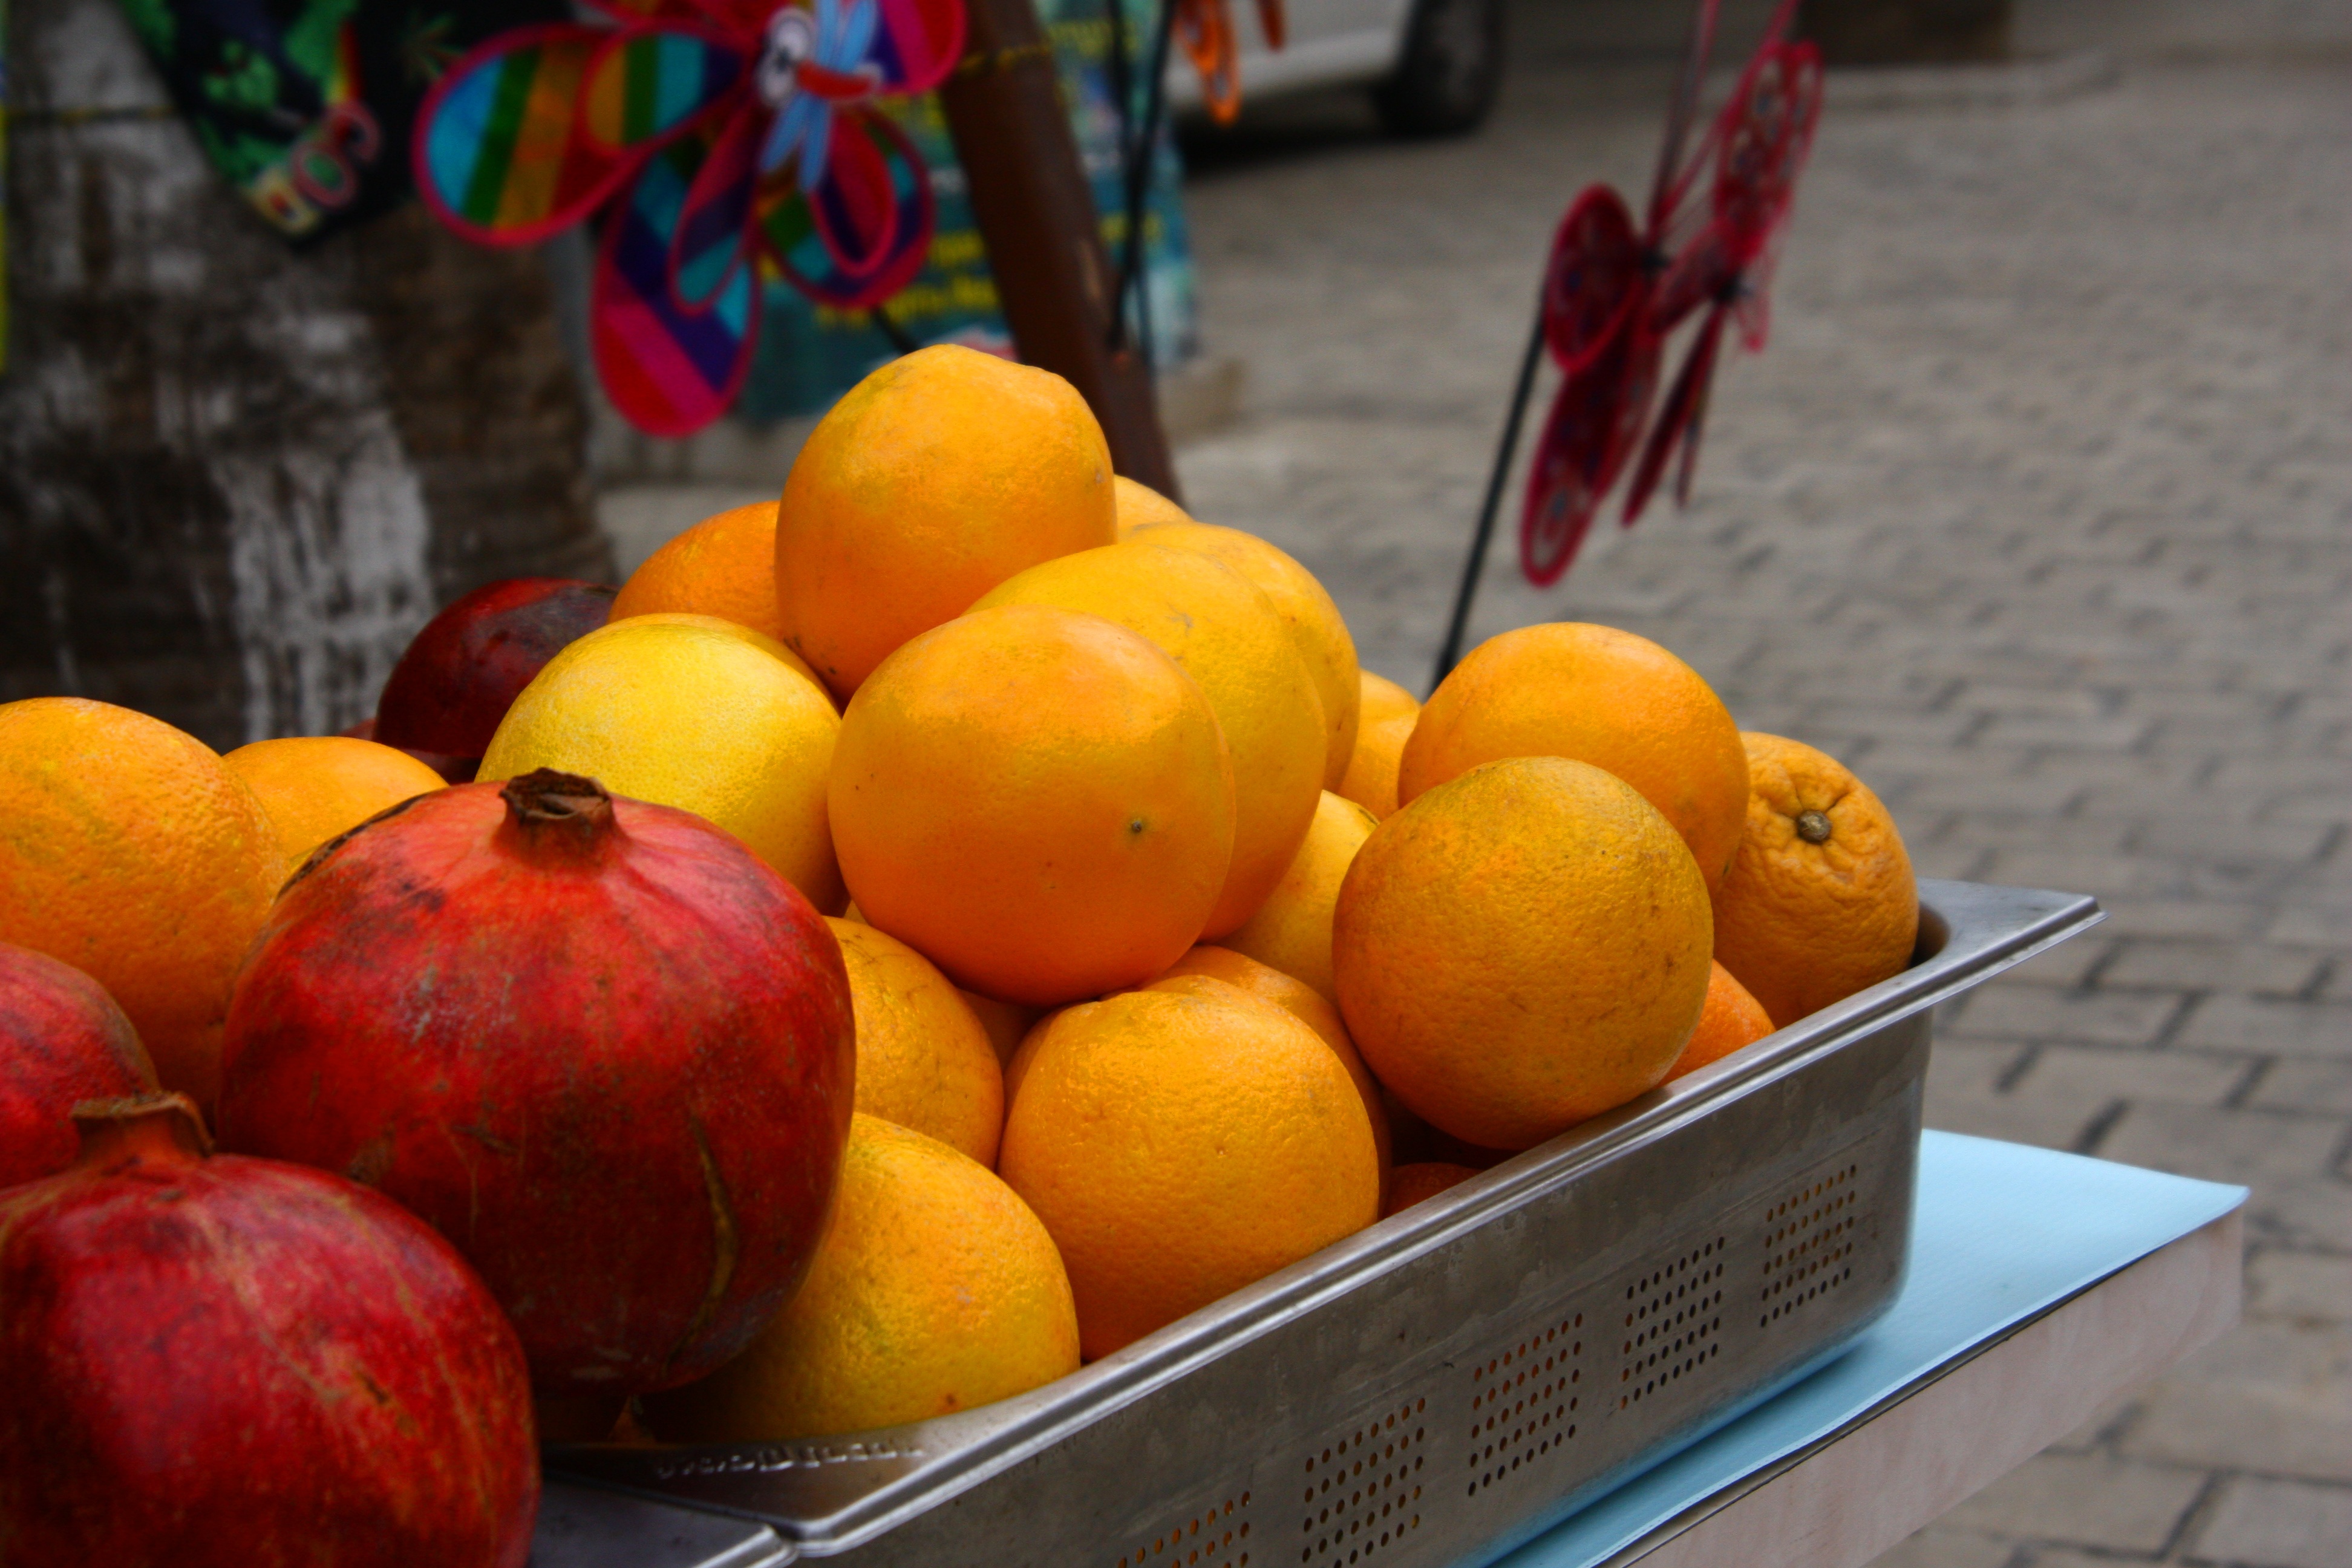
plant, fruit, orange, food, produce, metal, market, pomegranate, tangerine, clementine, citrus, flowering plant, land plant